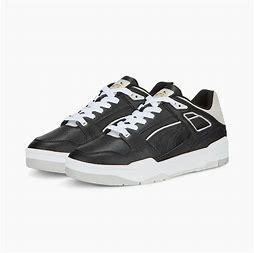
Brand: Puma
Model: Slipstream